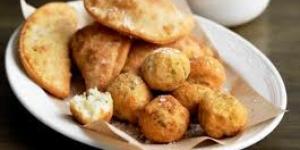
croquetas de huevo duro